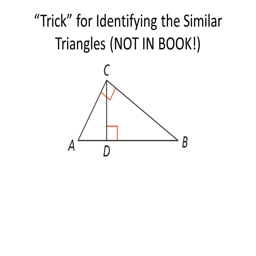
trick for identifying drug form shape